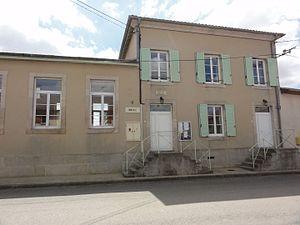
Baudrémont (Meuse) mairie
Baudrémont est une commune française située dans le département de la Meuse, en région Grand Est.